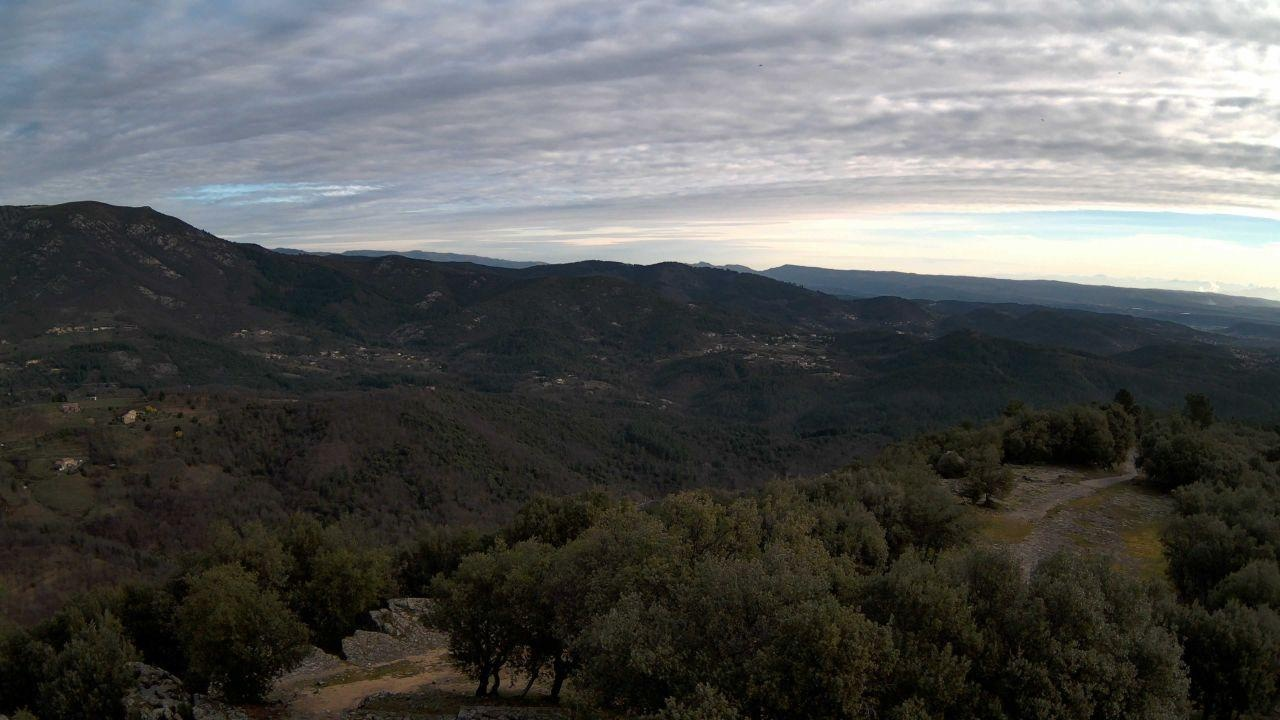
Fire: no
Smoke: no